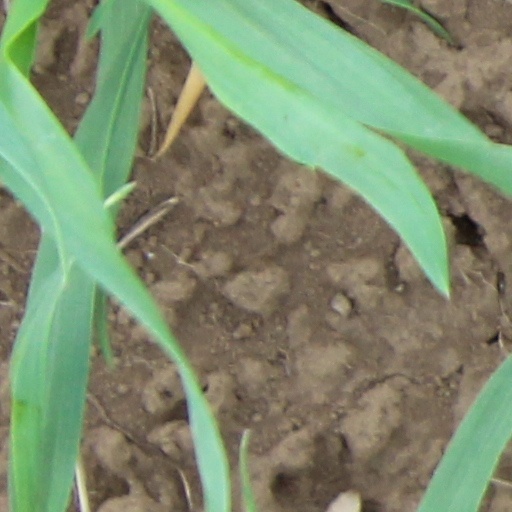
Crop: wheat